Arturo Sandoval

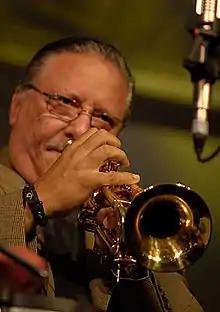
Sandoval performing in 2008

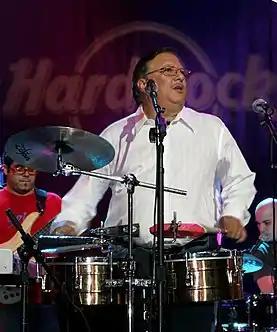
Sandoval playing the timbales

Arturo Sandoval (born November 6, 1949) is a Cuban-American jazz trumpeter, pianist, timbalero, and composer. While living in his native Cuba, Sandoval was influenced by jazz musicians Charlie Parker, Clifford Brown, and Dizzy Gillespie. In 1977 he met Gillespie, who became his friend and mentor and helped him defect from Cuba while on tour with the United Nation Orchestra. Sandoval became an American naturalized citizen in 1998. His life was the subject of the film "" (2000) starring Andy García.